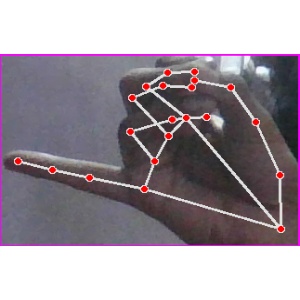
अक्षर: च